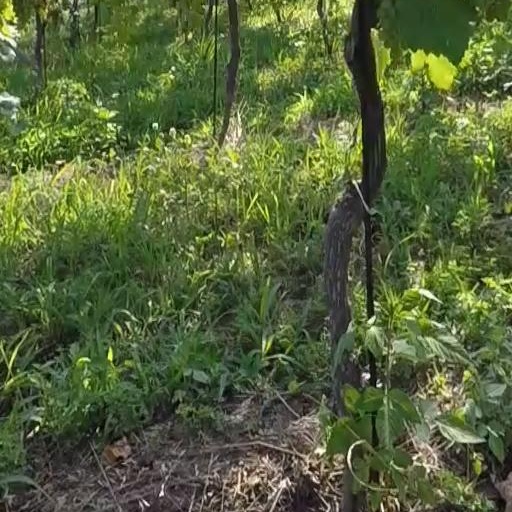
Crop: grape